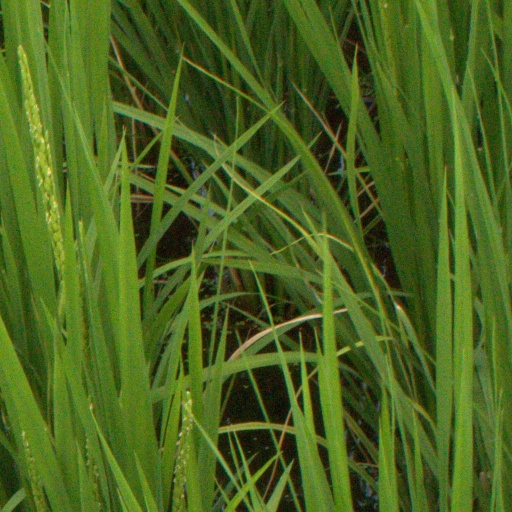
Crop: rice